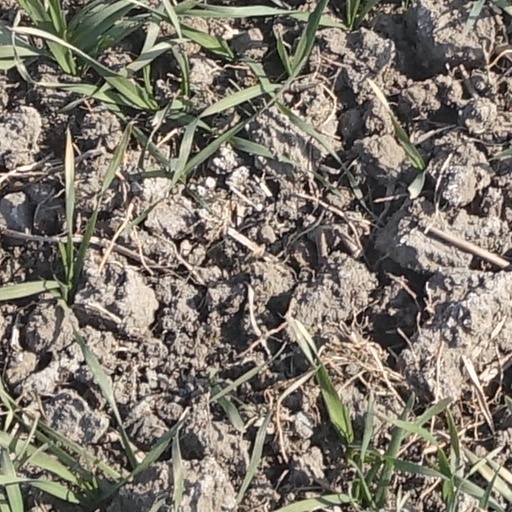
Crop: wheat